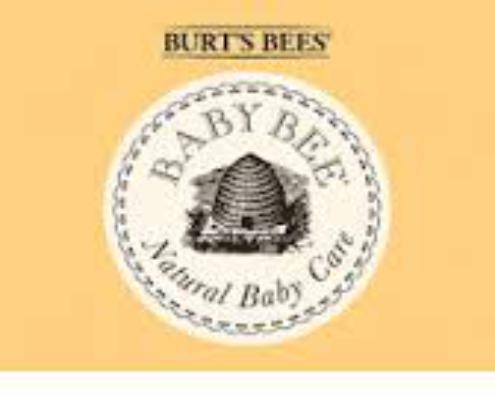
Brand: Burt's Bees
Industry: Necessities